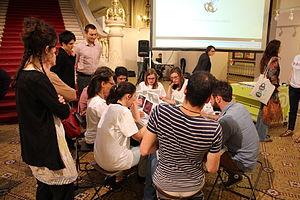
Bibliothèques Sans Frontières - Ideas Box à la Mairie du 10e, Paris.
Bibliothèques sans frontières est une association fondée en 2007 à Paris, à l'initiative de l'historien Patrick Weil.